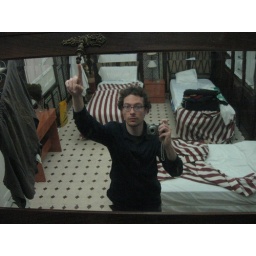
I point out the handle of the cabinet door from which the funky mirror in my room was made.